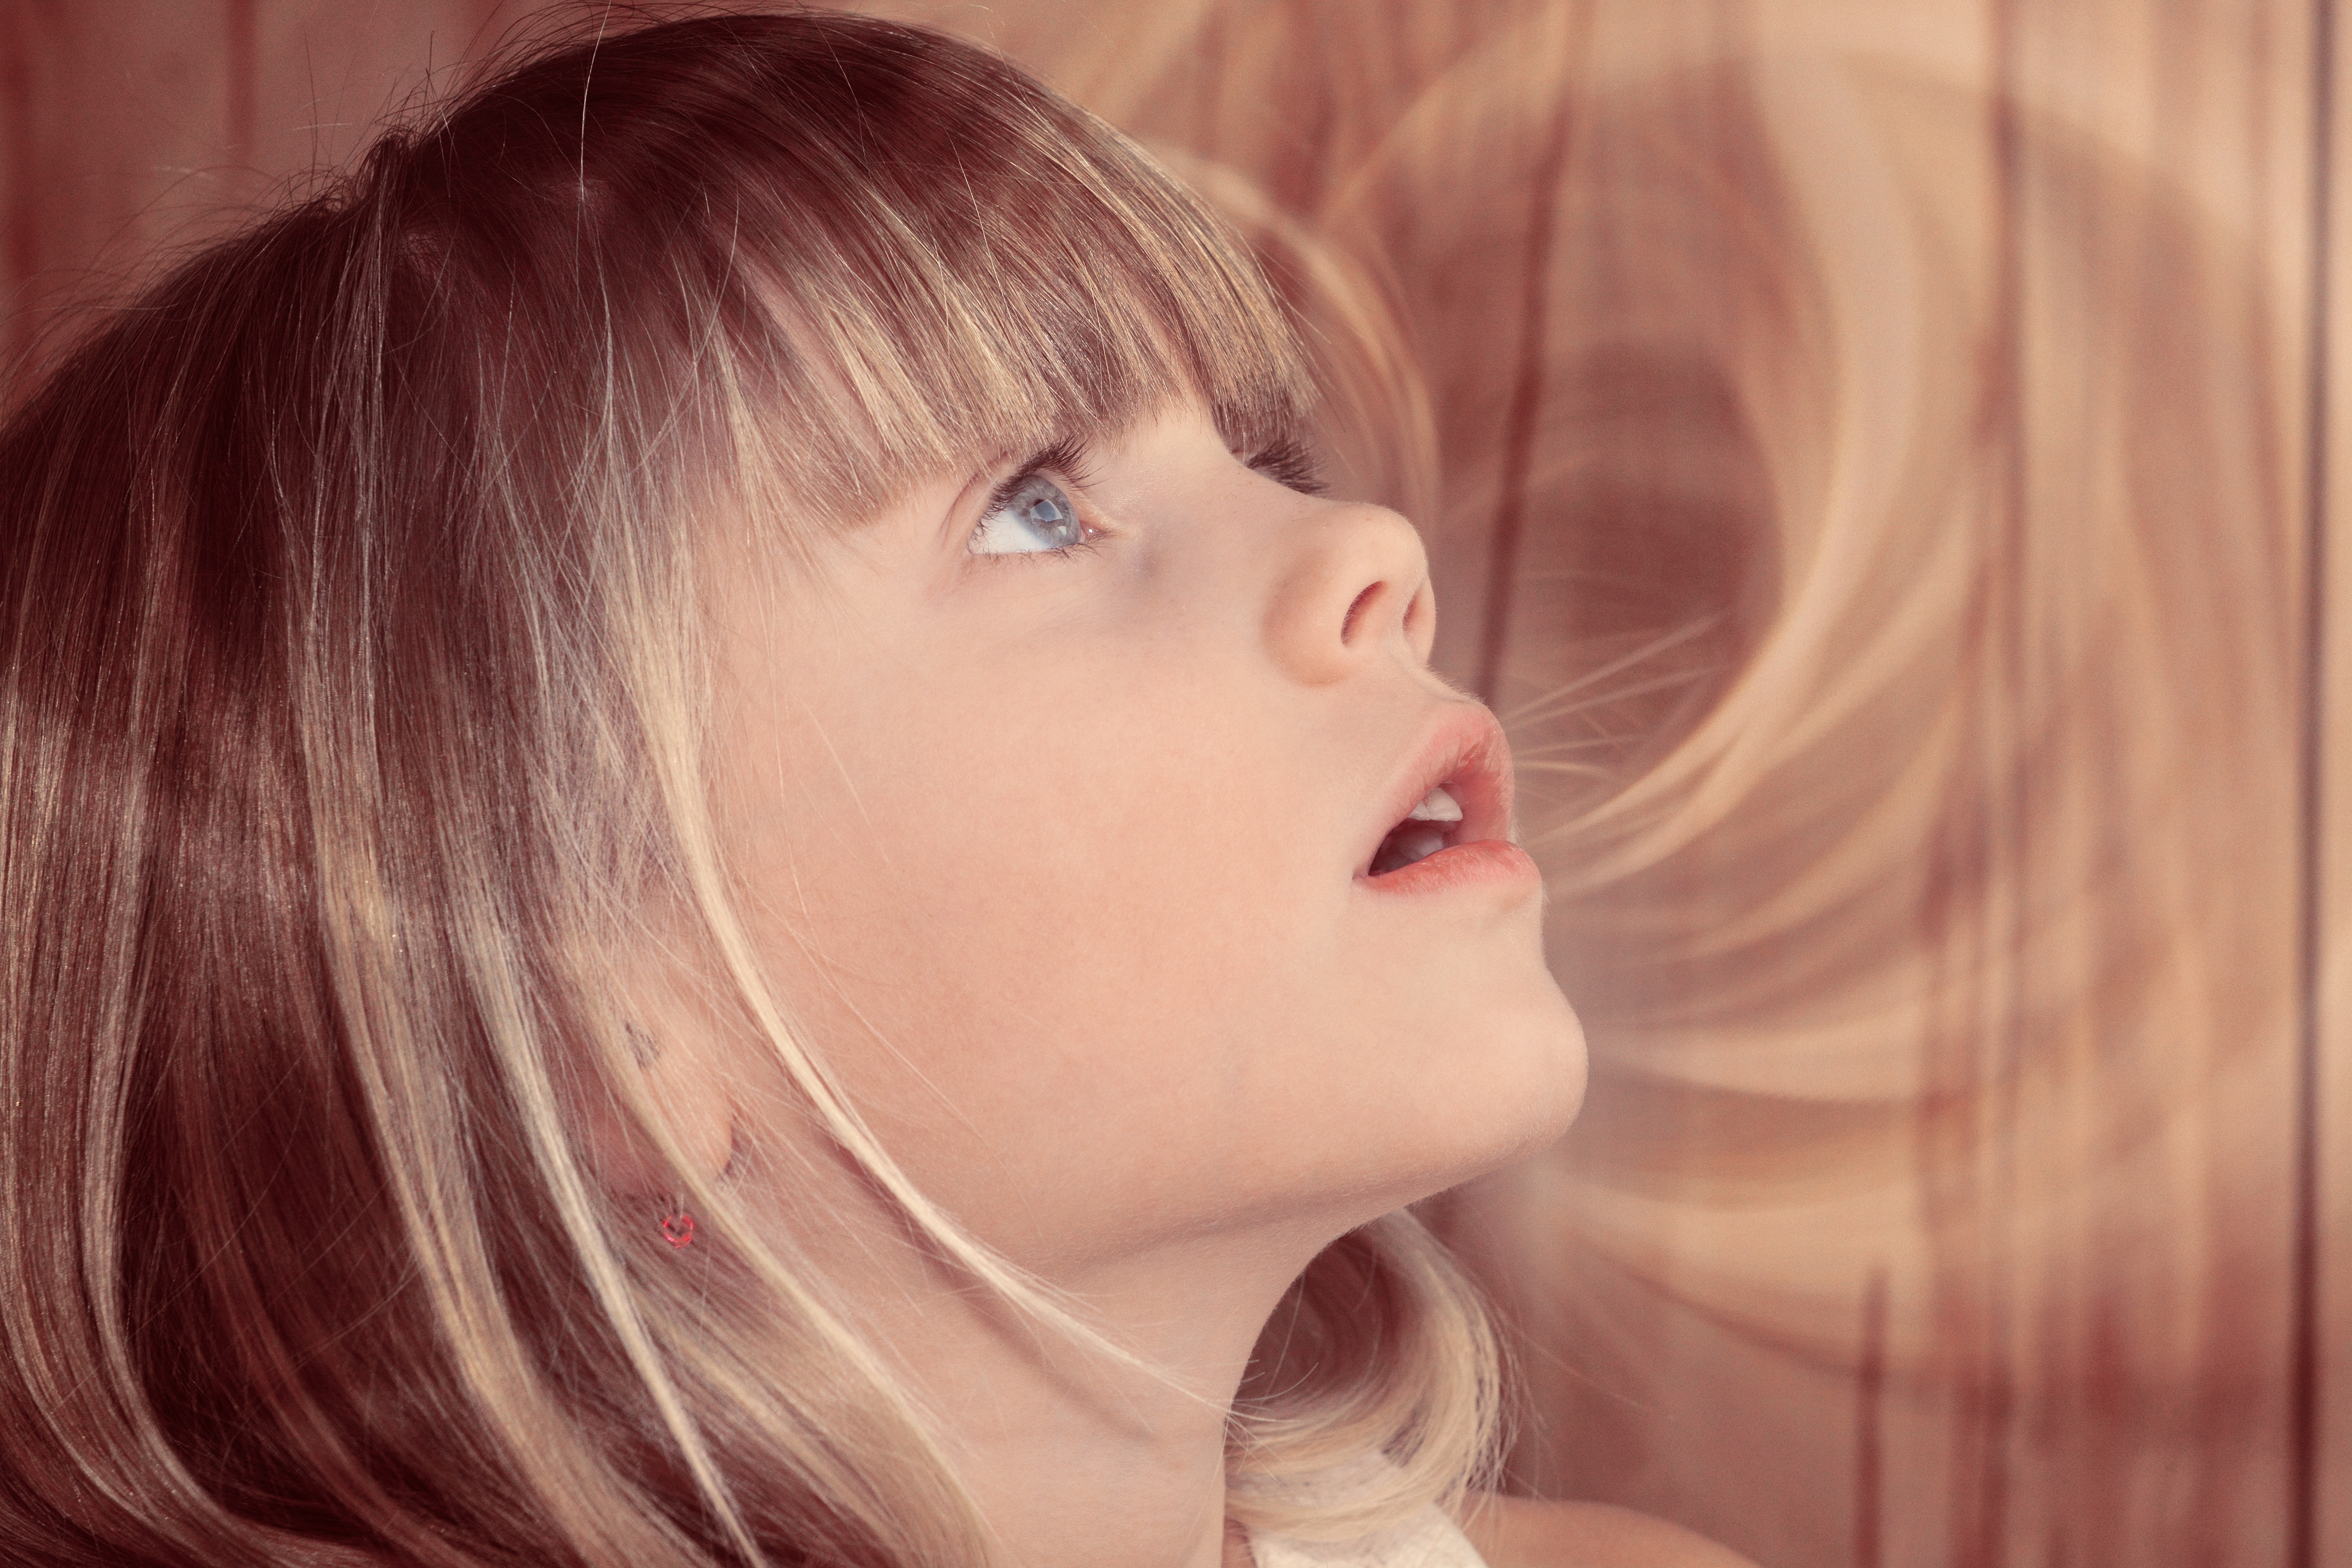
person, girl, woman, hair, photography, view, portrait, model, color, child, pink, facial expression, lip, hairstyle, mouth, long hair, close up, face, nose, eye, head, skin, beauty, blond, amazed, organ, sweetness, emotion, bewildered, interaction, photo shoot, brown hair, portrait photography, human hair color